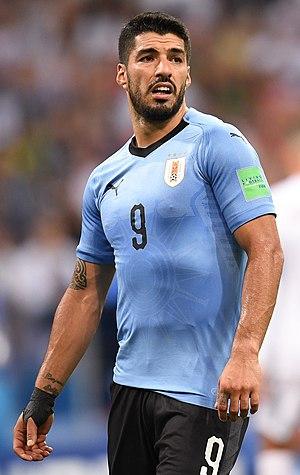
Luis Alberto Suárez Díaz, plus connu sous le nom de Luis Suárez, né le 24 janvier 1987 à Salto en Uruguay, est un footballeur international uruguayen évoluant au poste d'attaquant au FC Barcelone.